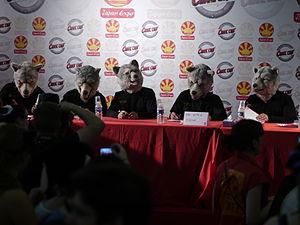
Man with a Mission est un groupe de rock alternatif japonais, originaire de Shibuya. Il comprend cinq membres, Tokyo Tanaka, Kamikaze Boy, Jean-Ken Johnny, DJ Santa Monica, et Spear Rib. Tous les membres portent un masque de loups pendant leurs concerts et dans leurs clips.